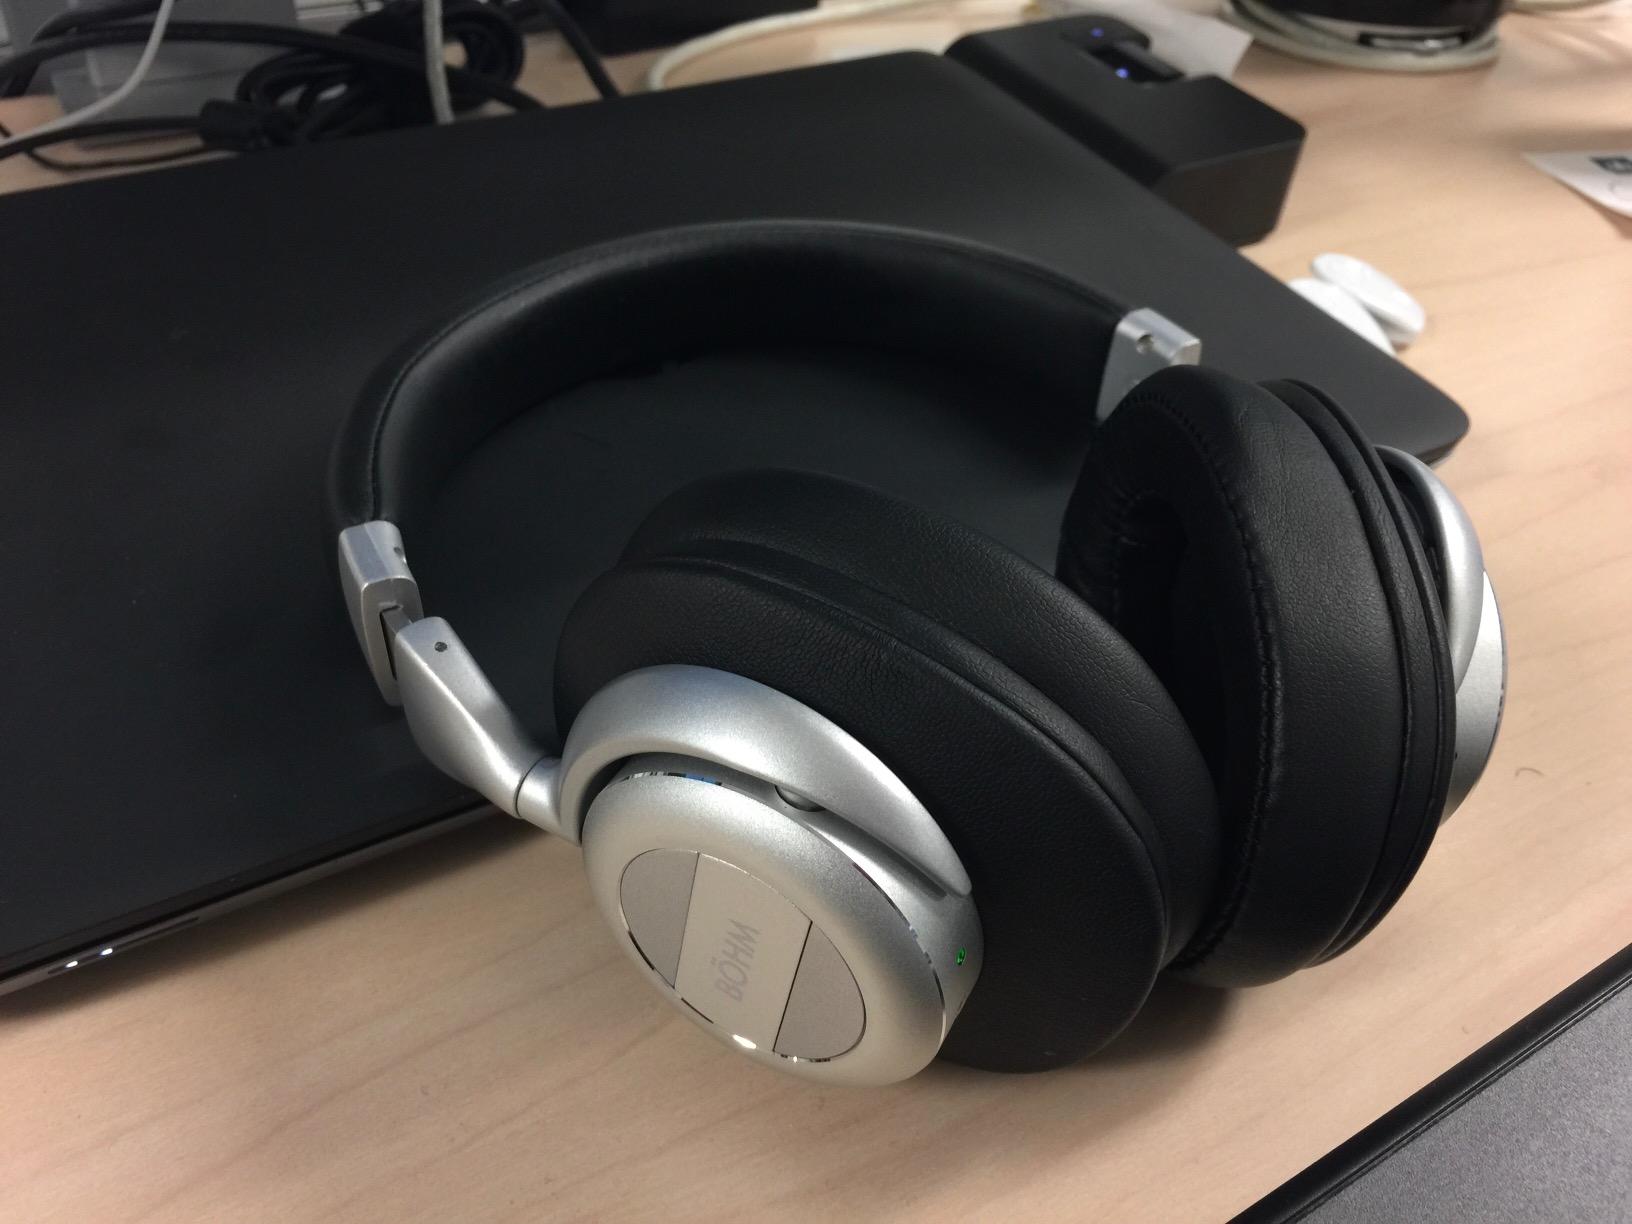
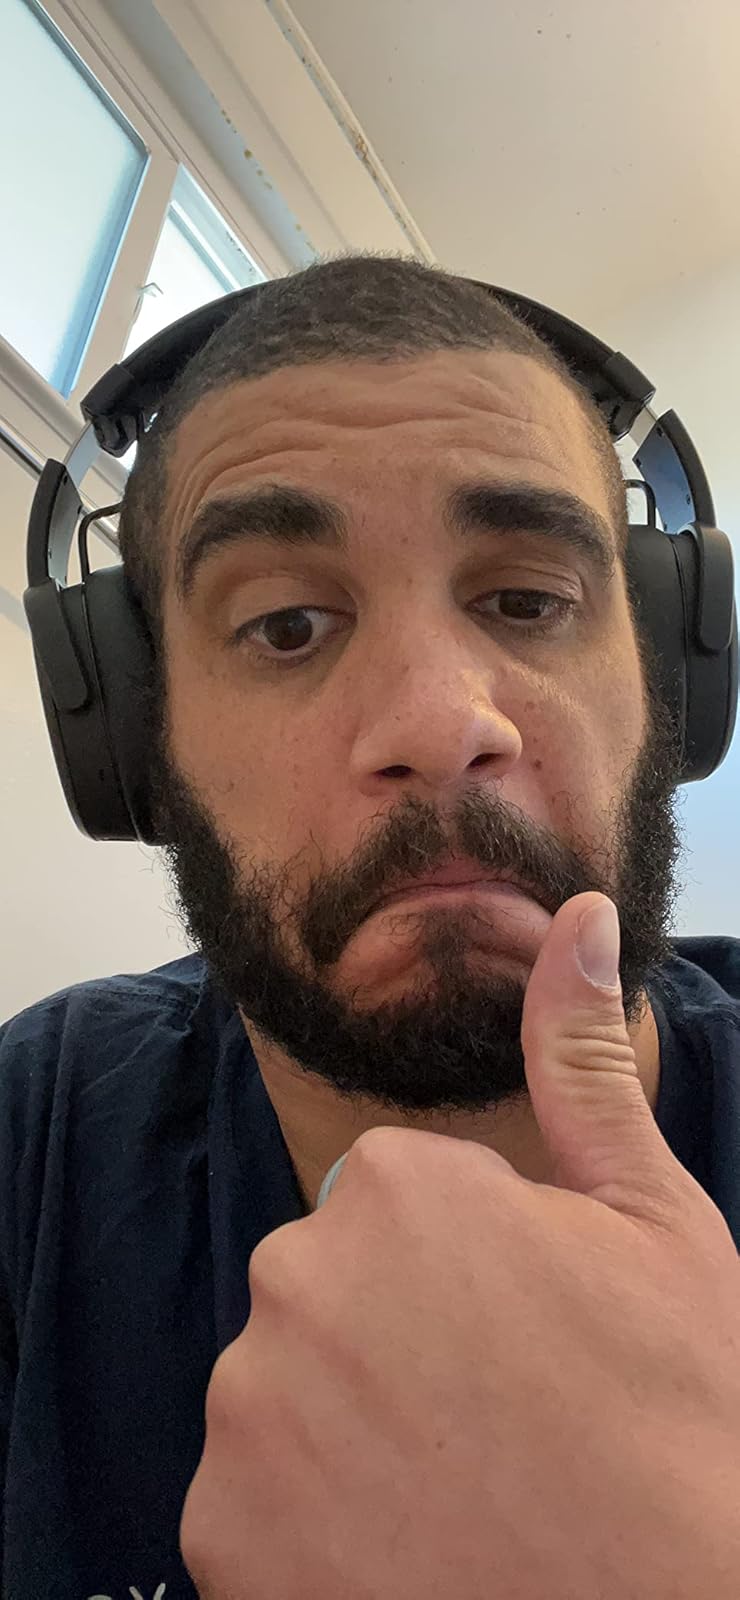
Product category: headphones
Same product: no